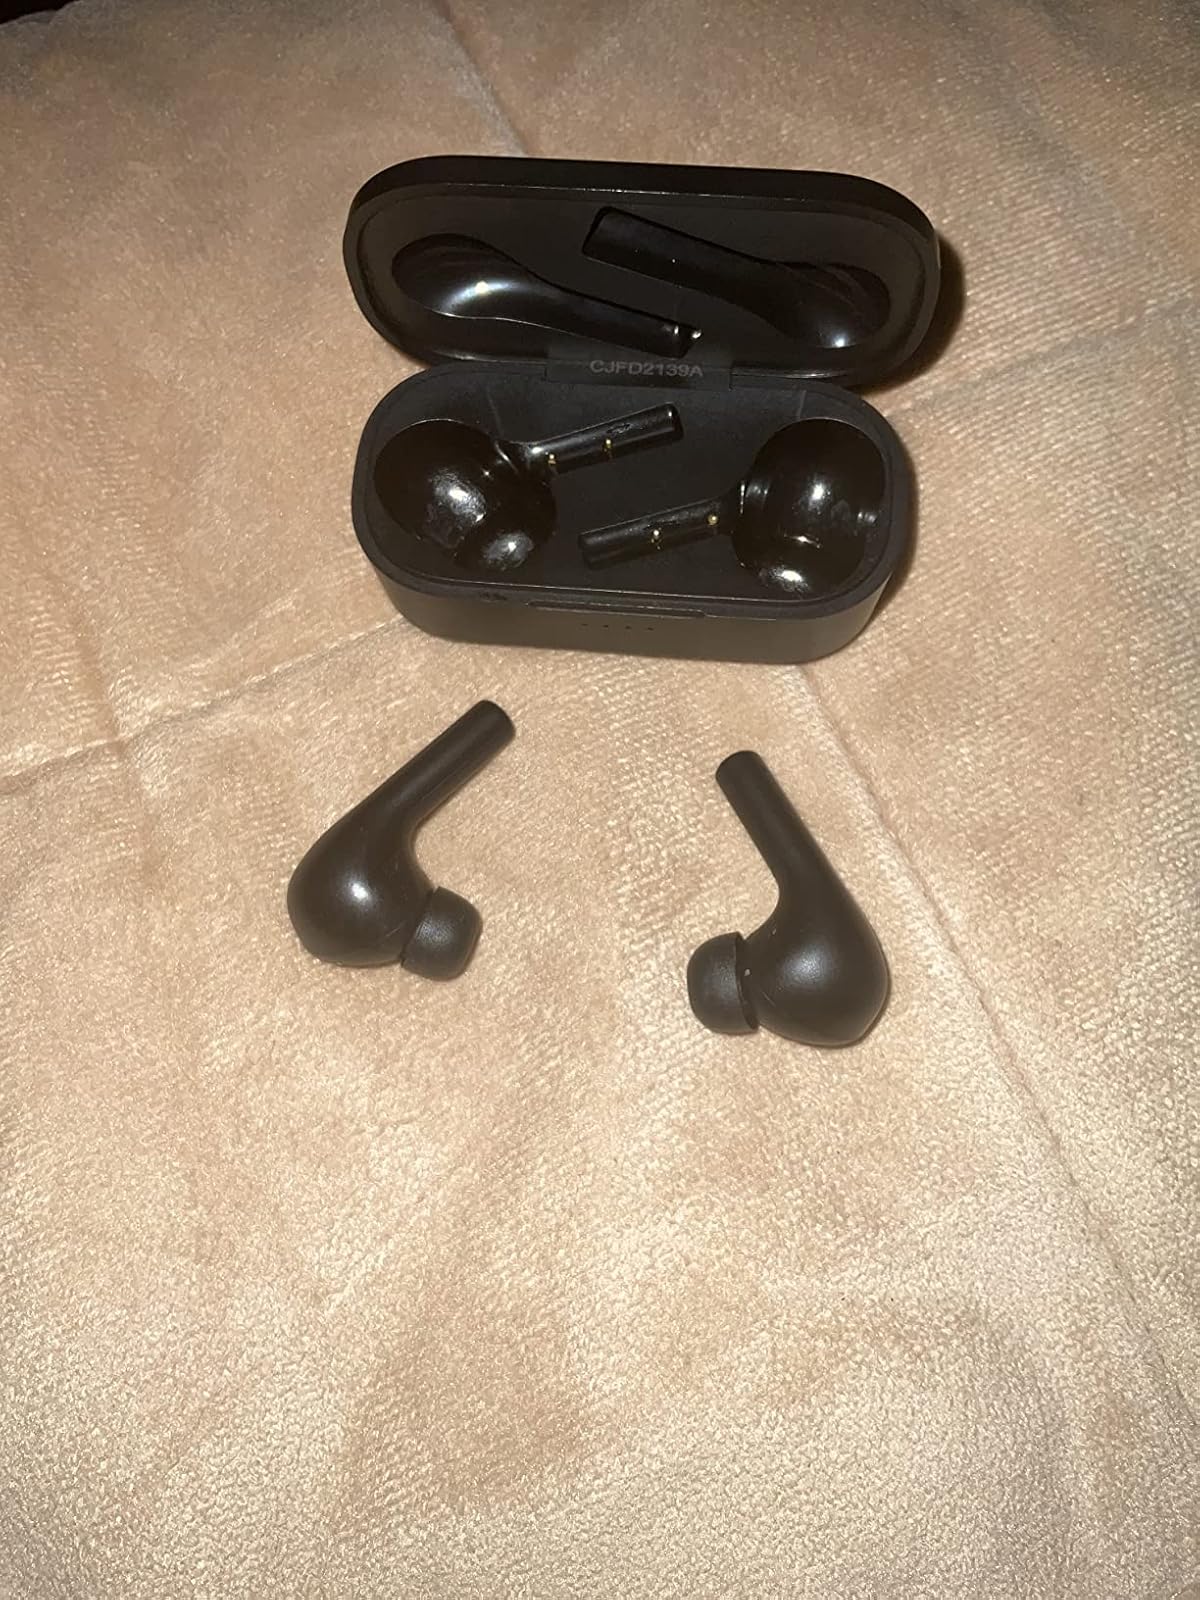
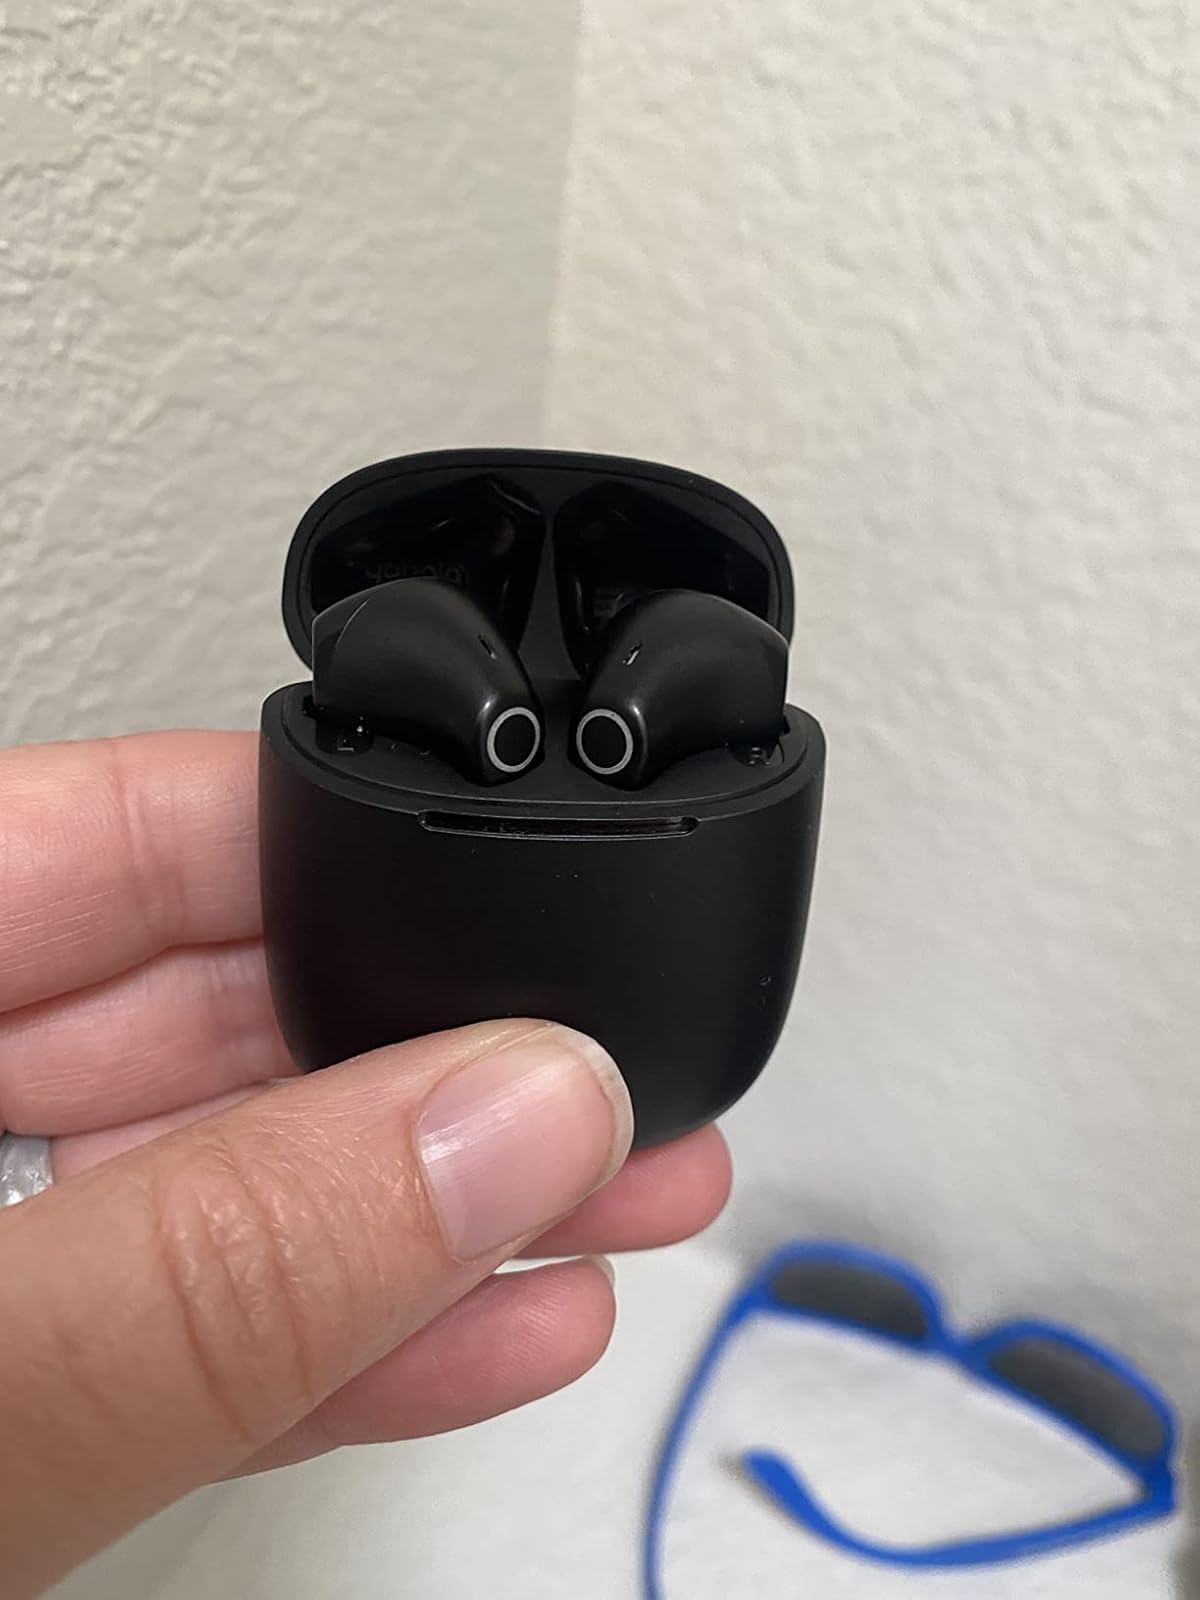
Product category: earbuds
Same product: no